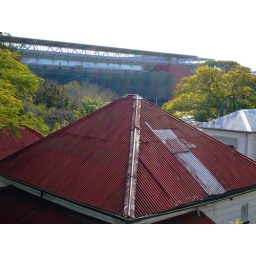
The red iron roof on an old surburban house still stands near Suncorp stadium